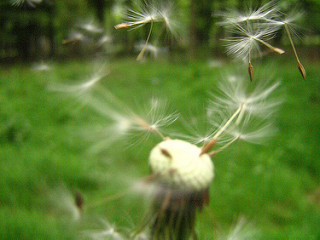
Flower: dandelion